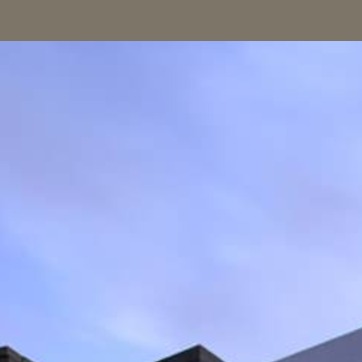
Material: sky